Answer in natural language. How many Paintings are visible in the scene? Choose between the following options: 0, 2, 4, 1 or 3
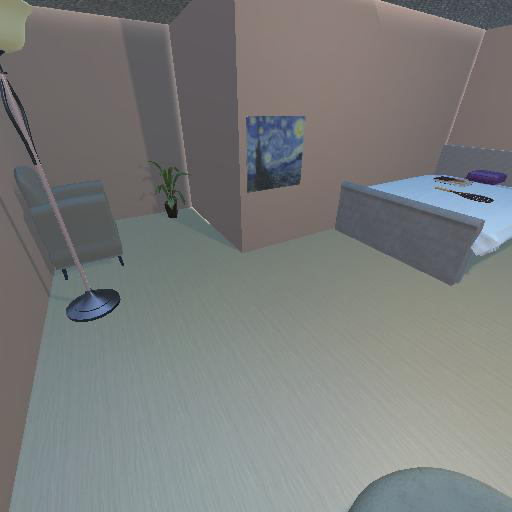
<answer>1</answer>